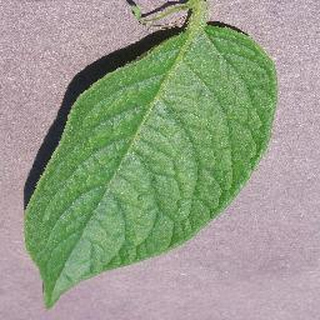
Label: healthy_potato